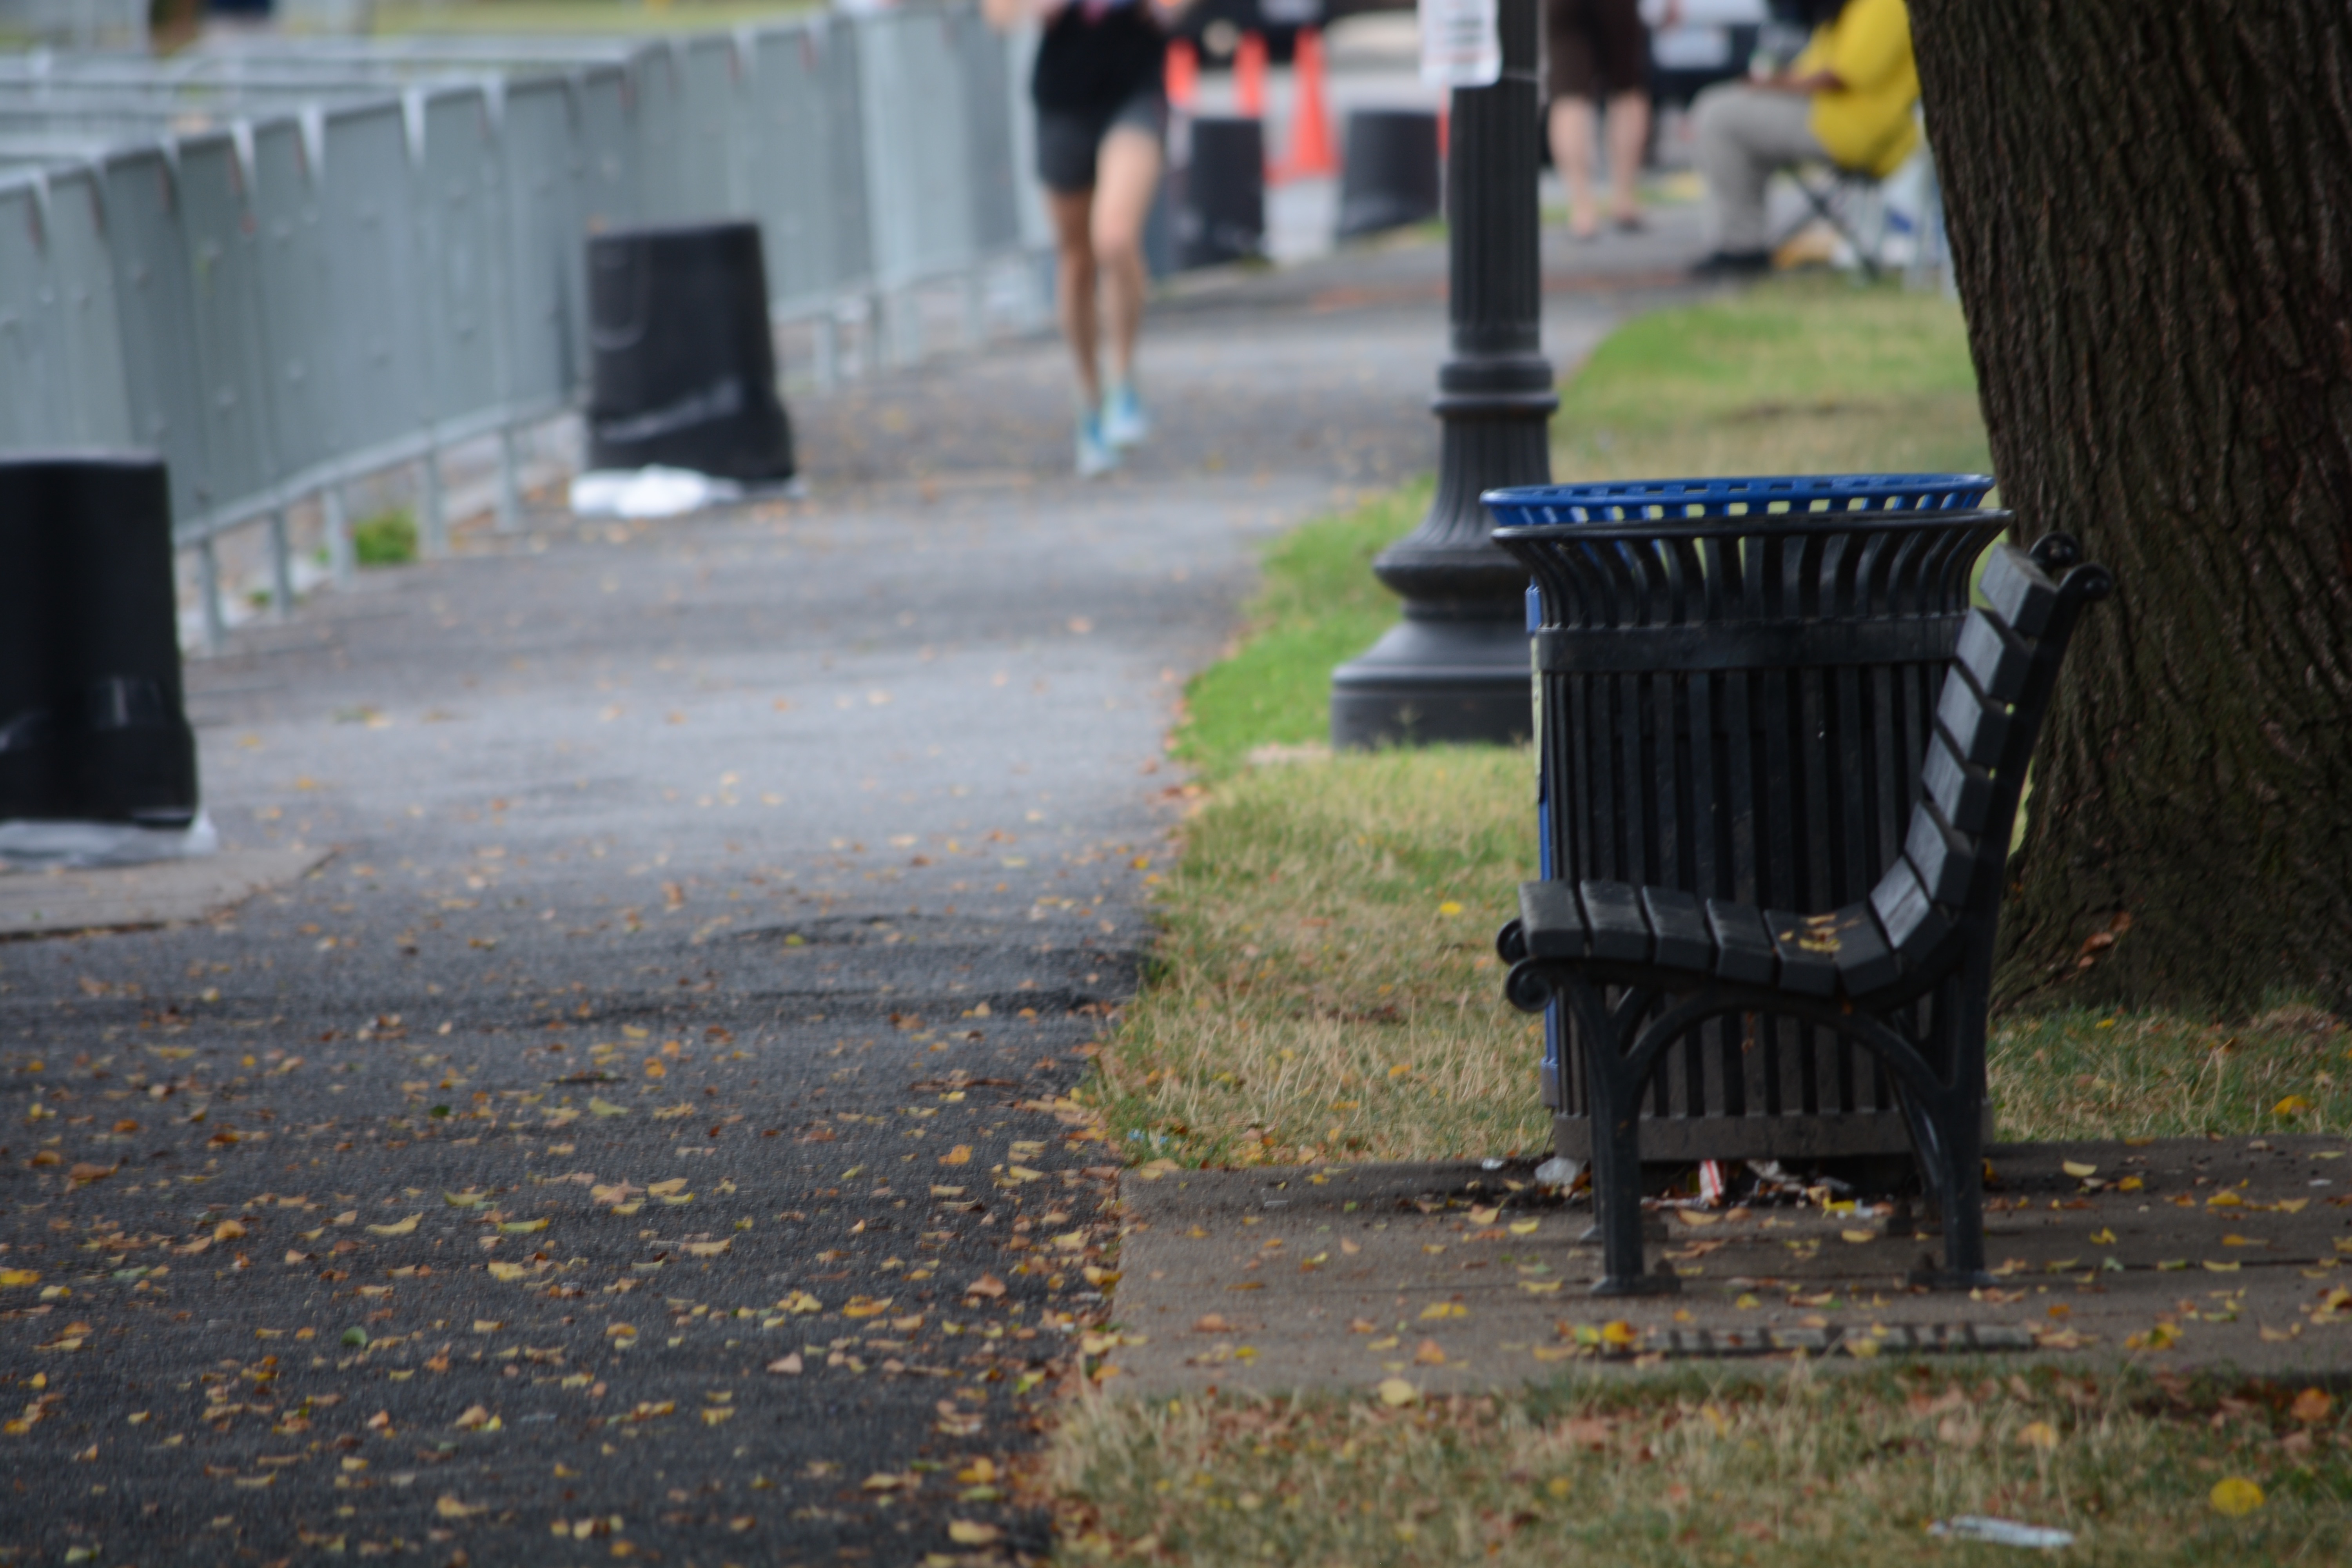
road, street